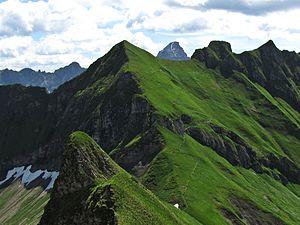
Le Laufbacher Eck est une montagne qui s'élève à 2 178 m d'altitude dans les Alpes d'Allgäu, dans le land de la Bavière en Allemagne.